RNA origami

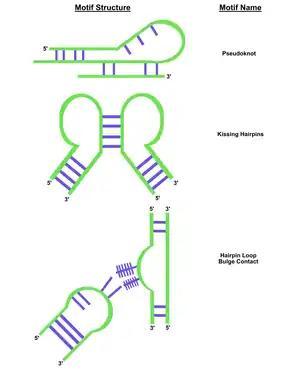

In nucleic acids nanotechnology, artificial nucleic acids are designed to form molecular components that can self-assemble into stable structures for use ranging from targeted drug delivery to programmable biomaterials. DNA nanotechnology uses DNA motifs to build target shapes and arrangements. It has been used in a variety of situations, including nanorobotics, algorithmic arrays, and sensor applications. The future of DNA nanotechnology is filled with possibilities for applications.